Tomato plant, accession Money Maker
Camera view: tilt-top (135 deg); turntable rotation: 90 degrees
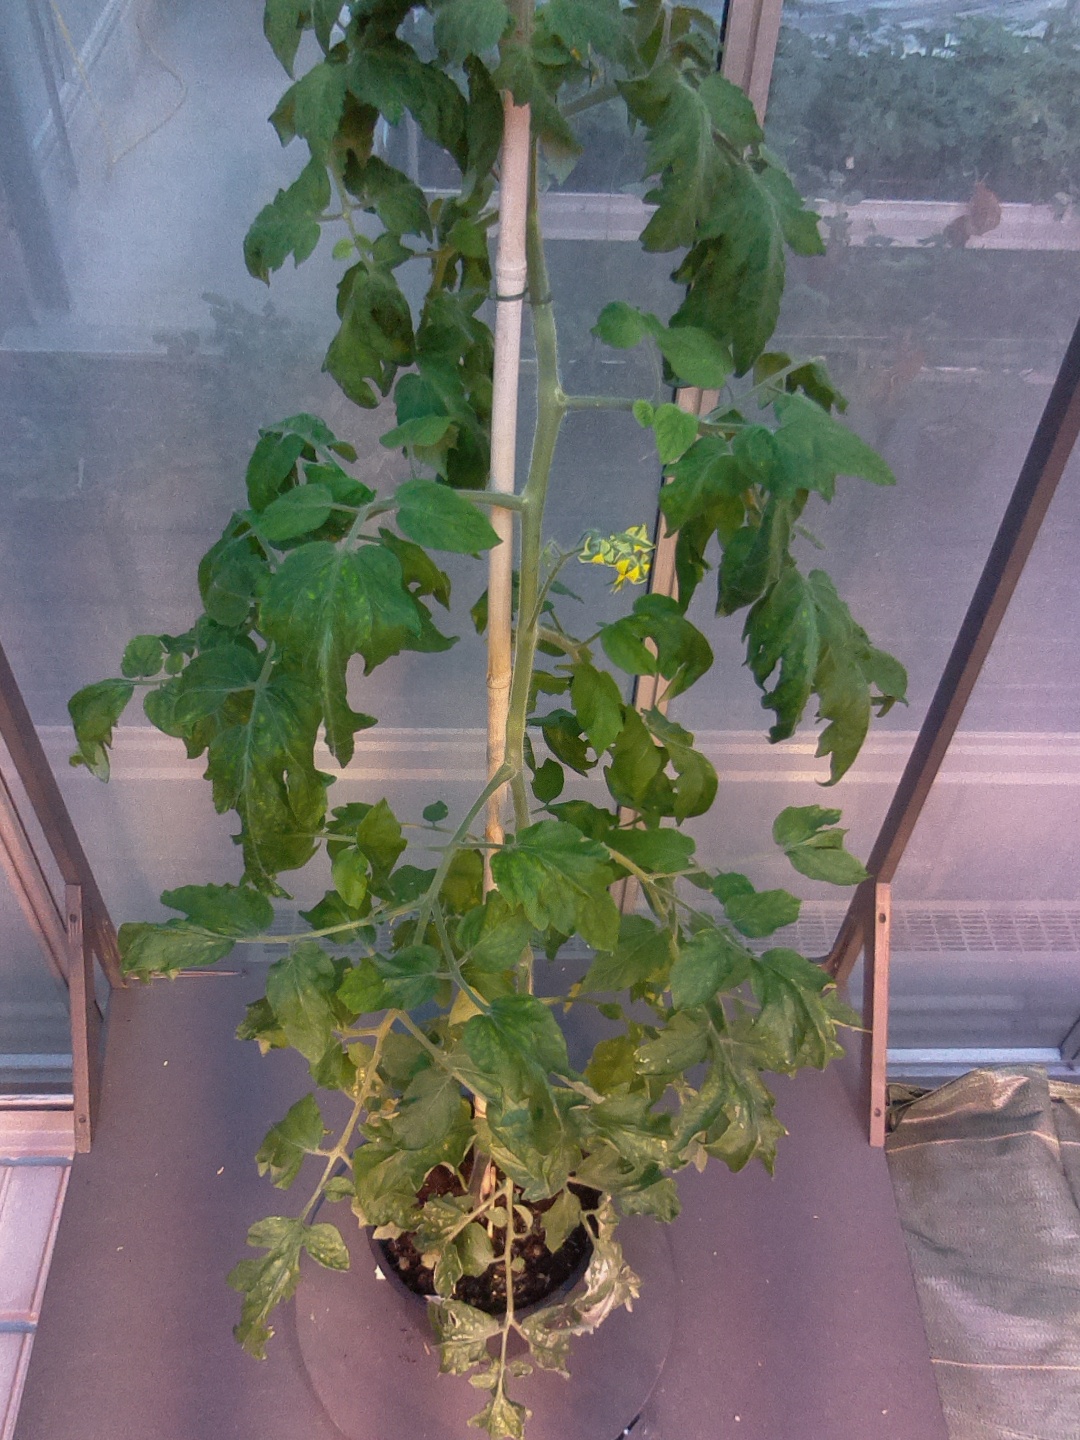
BBCH growth stage 70: Fruits at the main stem or branches visibles